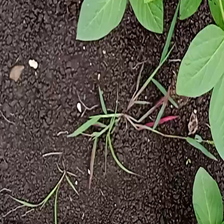
Weed species: Digitaria_SP_(Digitaria Sanguinalis )